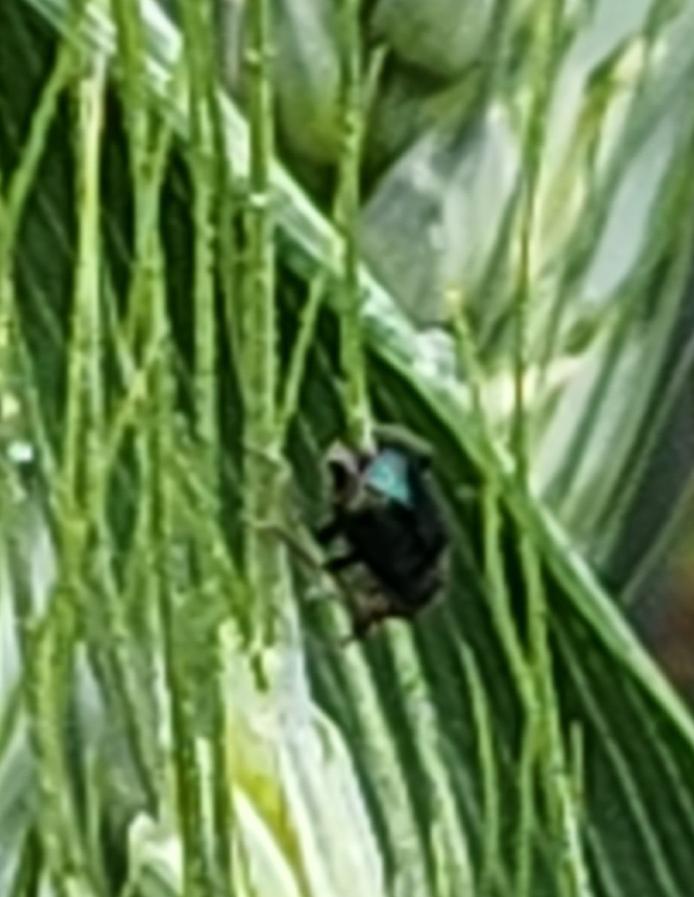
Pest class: predators